History of Ferrari

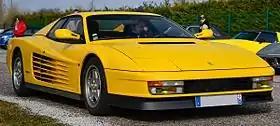
Thanks to its distinctive design and appearances in popular media, the Testarossa is one of the most well-known cars of the 1980s.

The event represented a considerable loss of talent from Ferrari. The company was able to compensate through leveraging new hires and its preexisting employees. After Chiti's departure a young Mauro Forghieri became Ferrari's new chief racing engineer, a position wherein he assisted in the development of several new racing vehicles, including the Ferrari P prototype series and the innovative 312 F1 formula car, Ferrari's first to feature a rear wing.